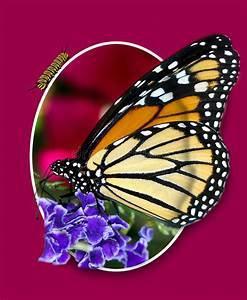
butterfly